California Special Mustang

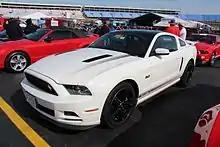

Along with the body redesign and the 420 hp in the 2013 Mustang, the GT/CS also received a slight update. The side stripe was moved from the middle of the door to the bottom of the body in the same location as the GT500 side stripe. The stripe was also featured along the body lines on the hood of the car. The heat extractors now featured on the 2013 Mustang GT's hood are painted black instead of body color. The 19" wheels are also black with chrome accent and a 5-spoke design. The interior was updated with Alcantara-style inserts in the seats and doors where the 2011/12 model year sported a faux carbon fiber pattern. The package cost US$1,995.00.